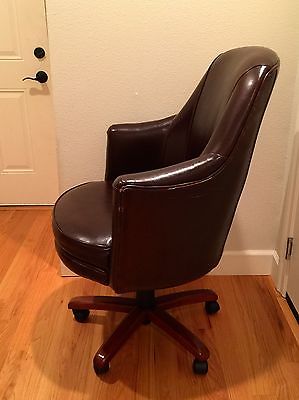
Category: chair